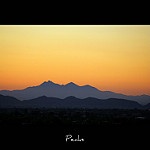
Label: mountain